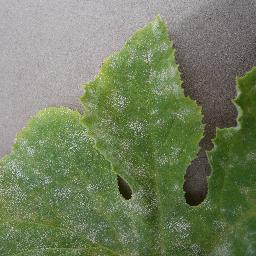
Label: Squash___Powdery_mildew